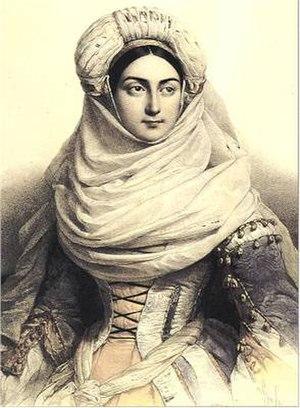
27 février : création de la symphonie nᵒ 8 de Beethoven.